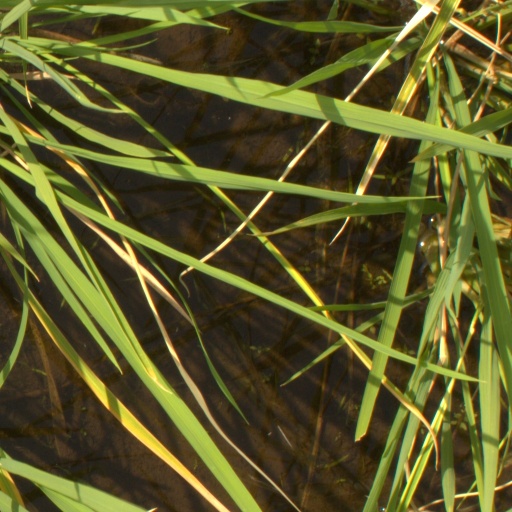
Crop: rice